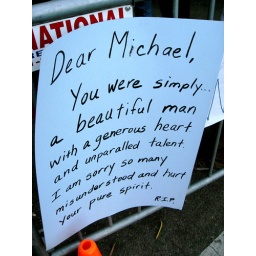
The memorial wall outside Michael Jackson's family home in Encino...